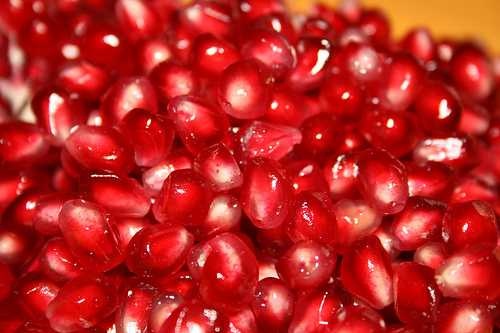
Label: Pomegranate